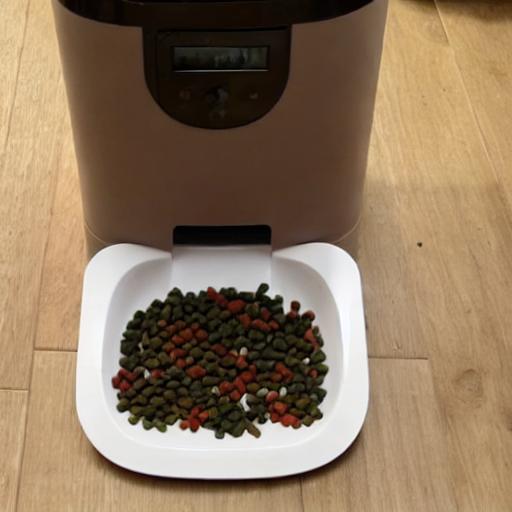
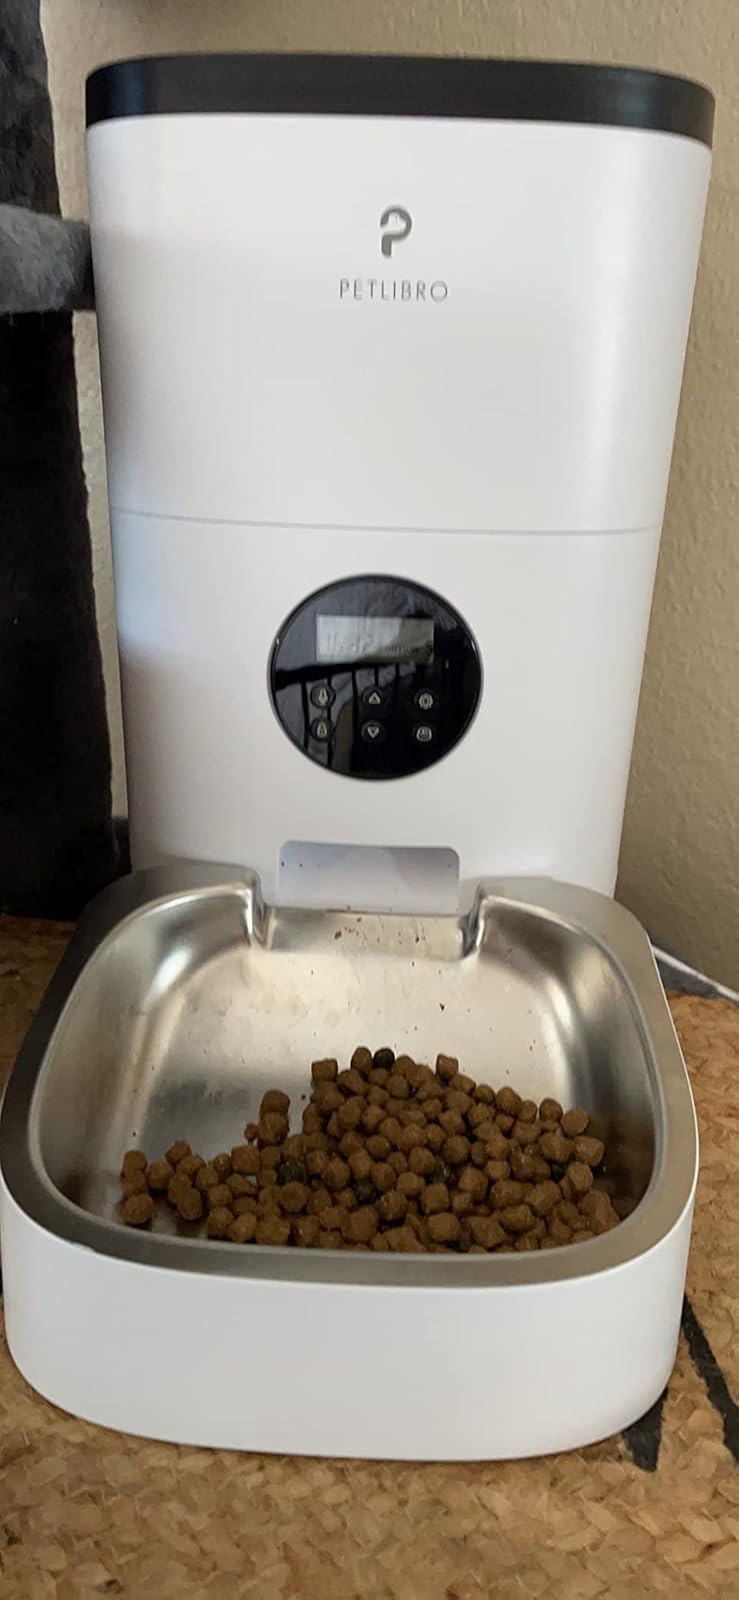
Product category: items_feeder
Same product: no